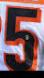
Number: 5